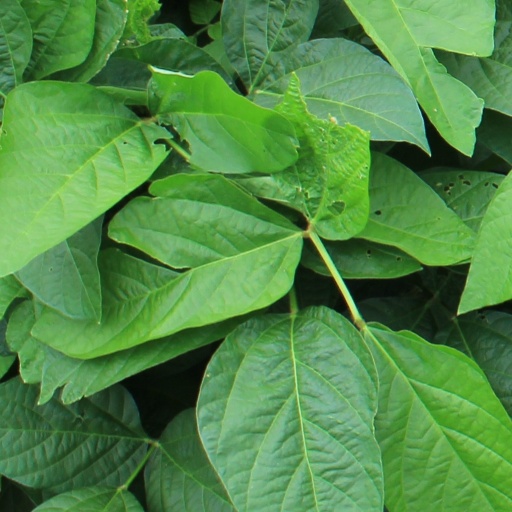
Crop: soybean